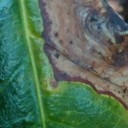
Label: Phoma